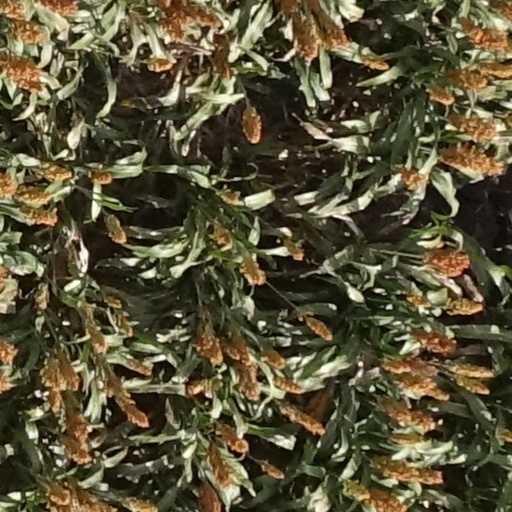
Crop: sorghum